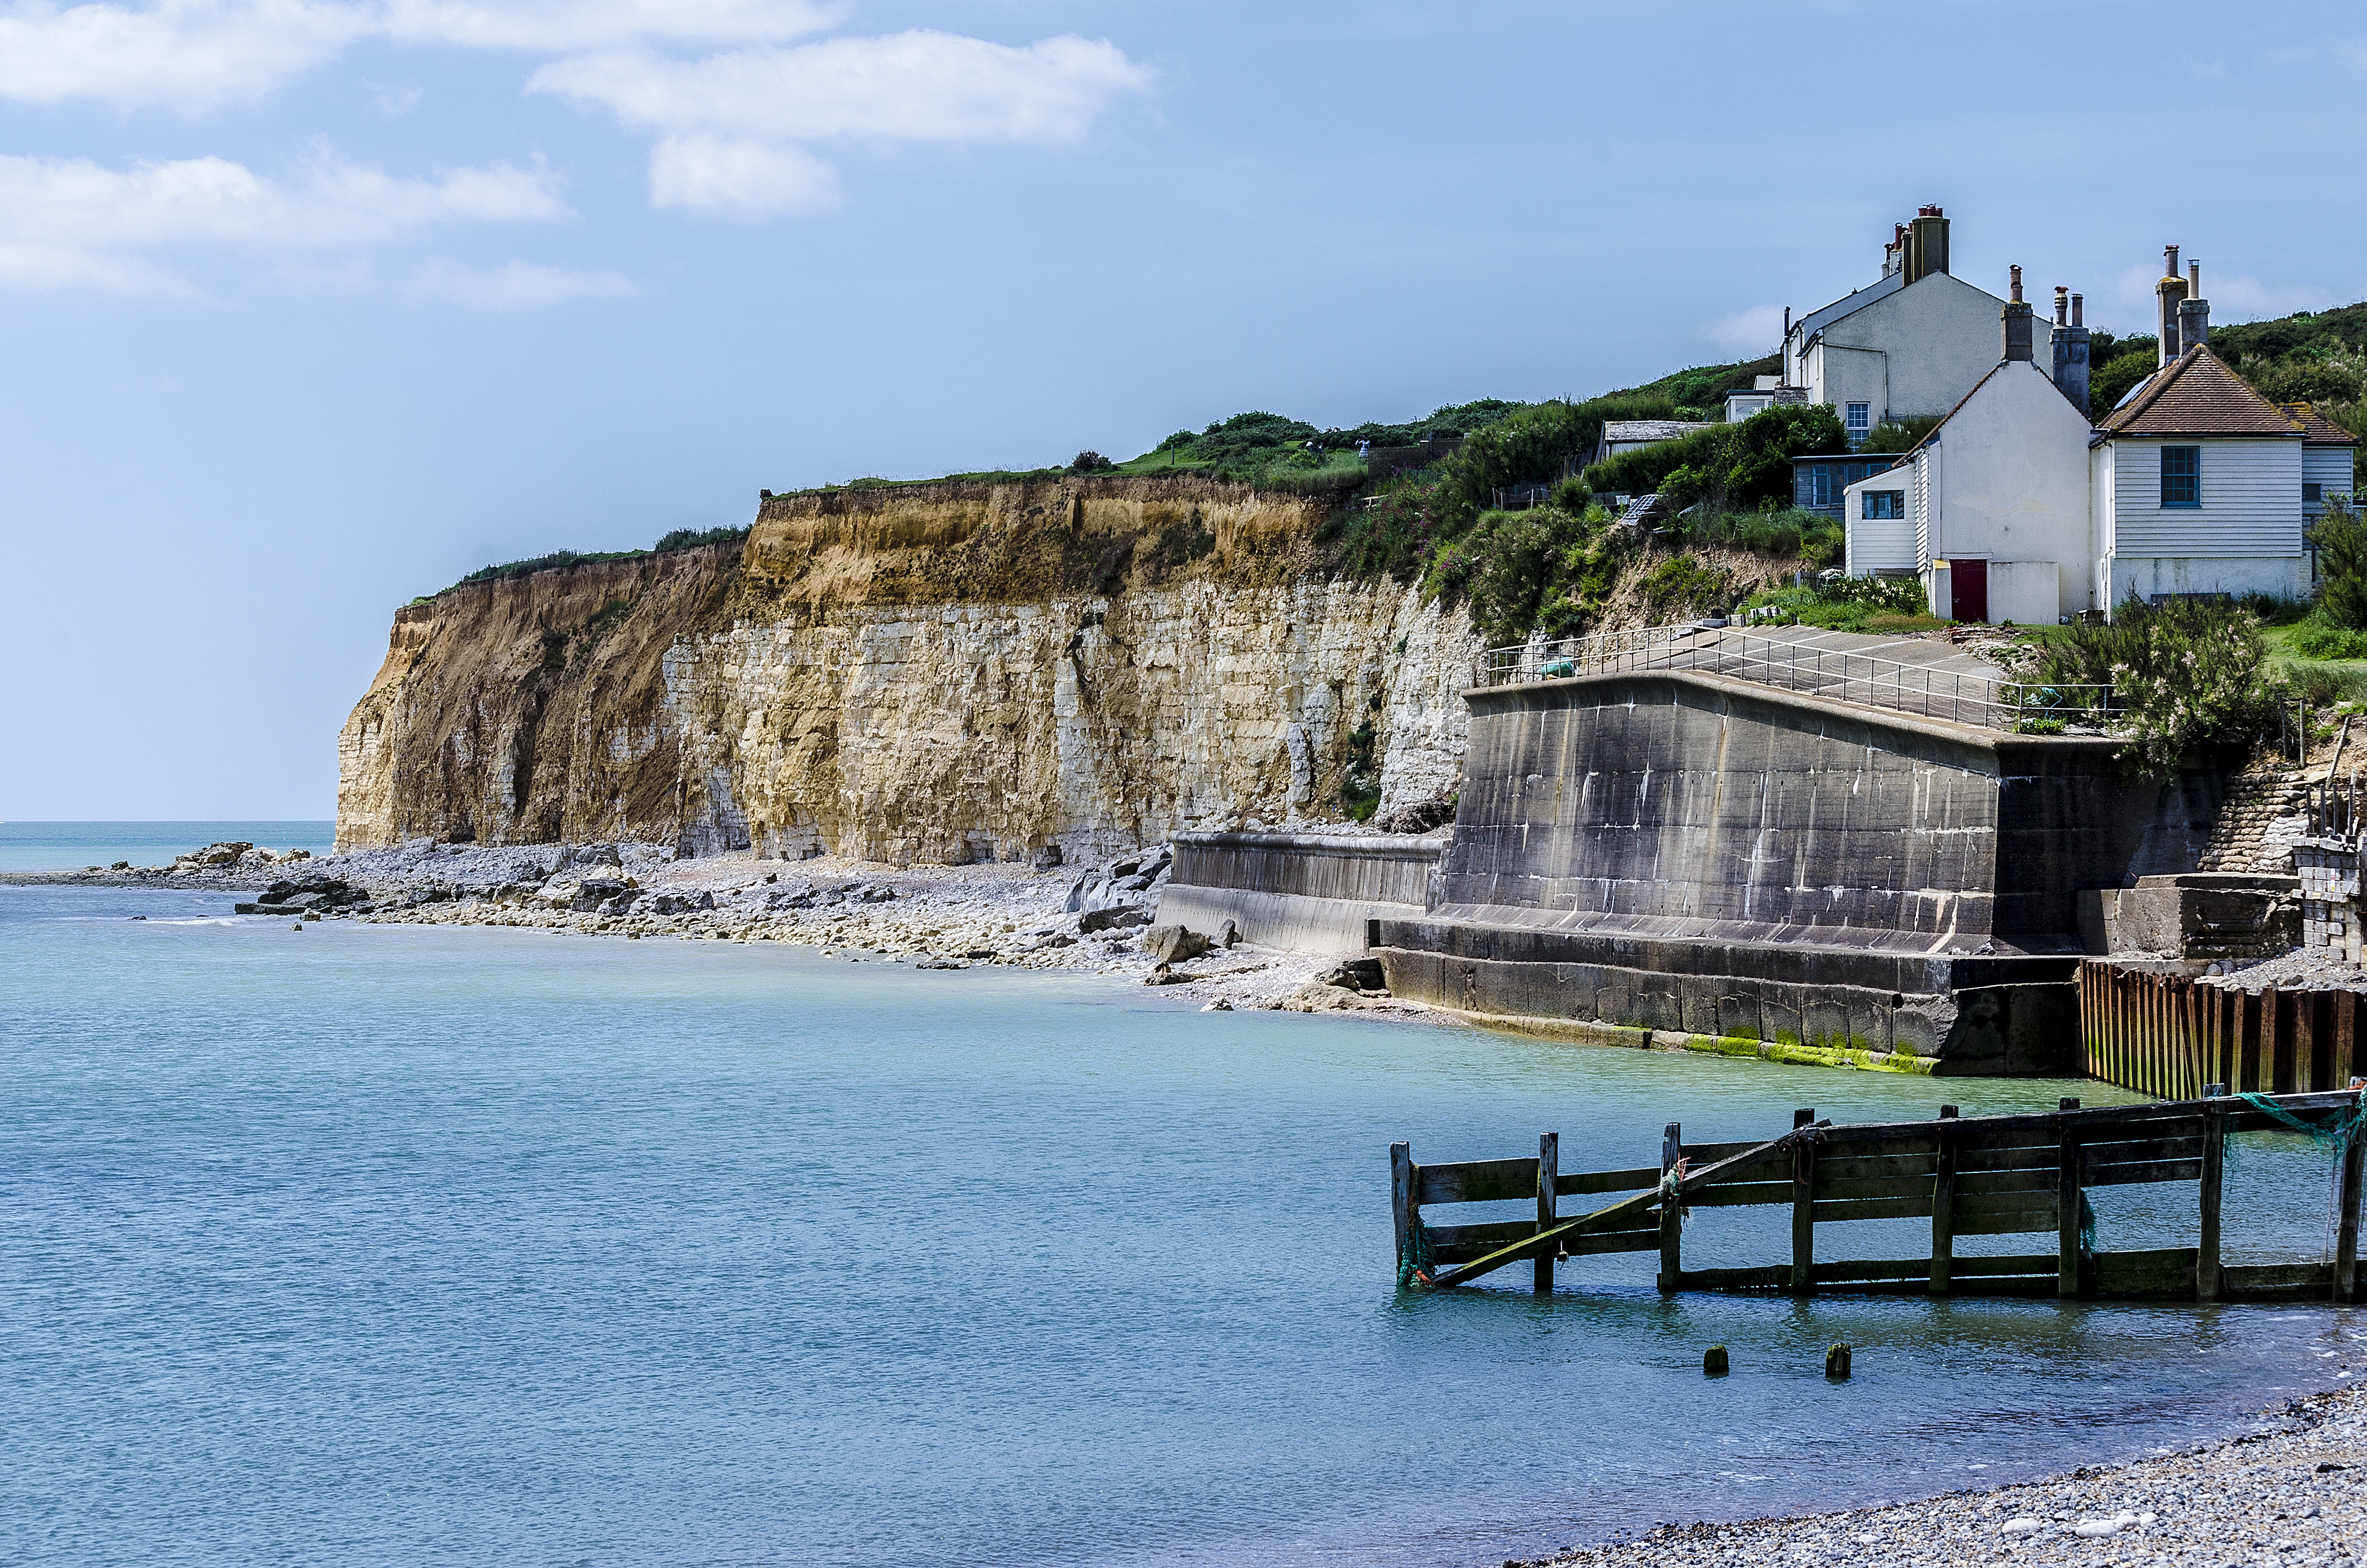
beach, landscape, sea, coast, water, nature, outdoor, rock, ocean, shore, summer, vacation, travel, cliff, cove, tower, bay, island, tourism, terrain, body of water, cape, nerivill1